Vladimir Bezobrazov (soldier)

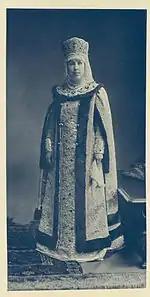
Nadezhda Vladimirovna Steinbock-Fermor (Bezobrazova)

He was married to Countess Nadezhda Vladimirovna Stenbock-Fermor (1871-1944), maid of honor of the court (1891), daughter of Count Vladimir Alexandrovich Stenbock-Fermor (1849-1897) from his marriage with Evdokia Ivanovna Apraksina (1850-1875). Died in exile in Nice. They had nine children - Vladimir, Nadezhda, Evdokia, Mikhail, Olga, George, Elizabeth, Maria, Irina.